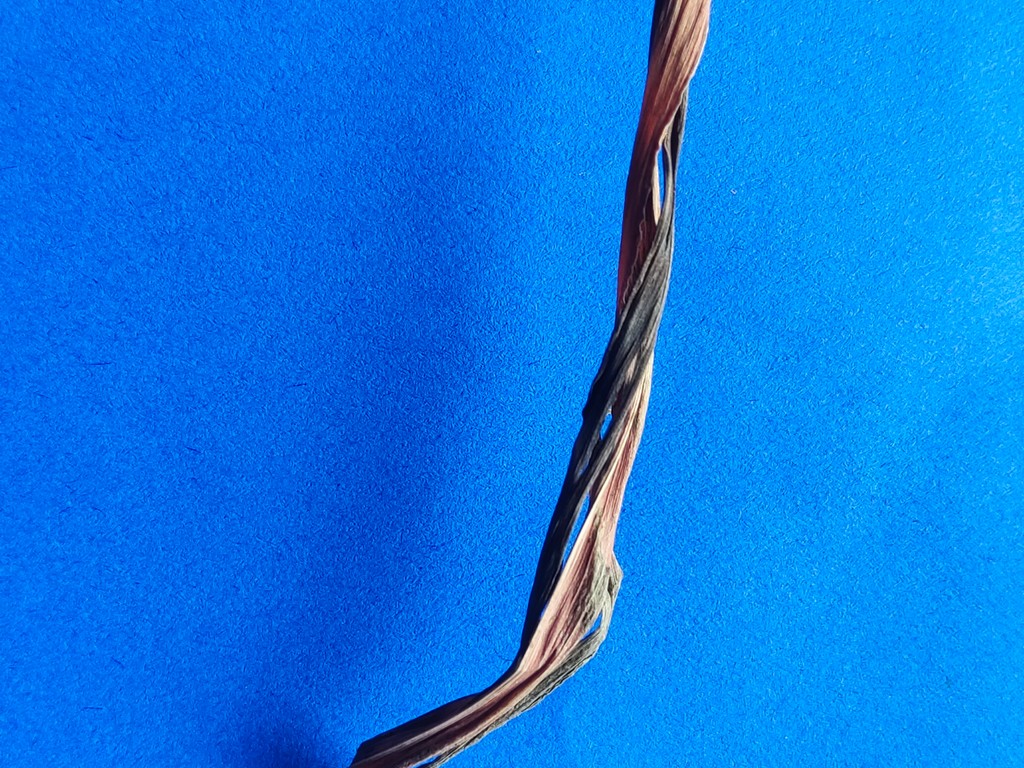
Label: Dried